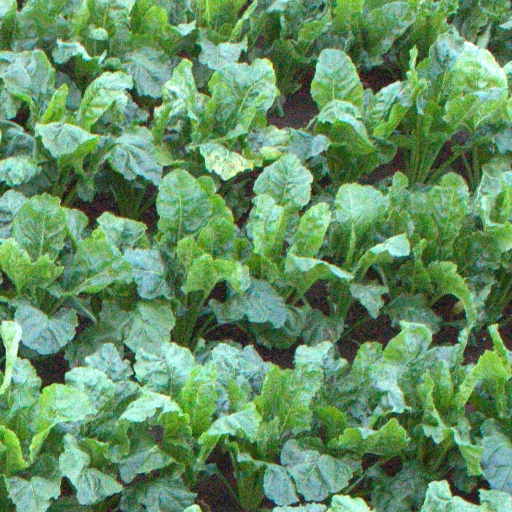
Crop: sugar beet